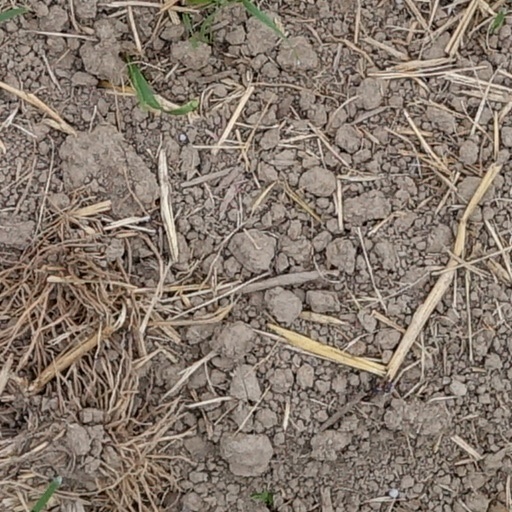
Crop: wheat